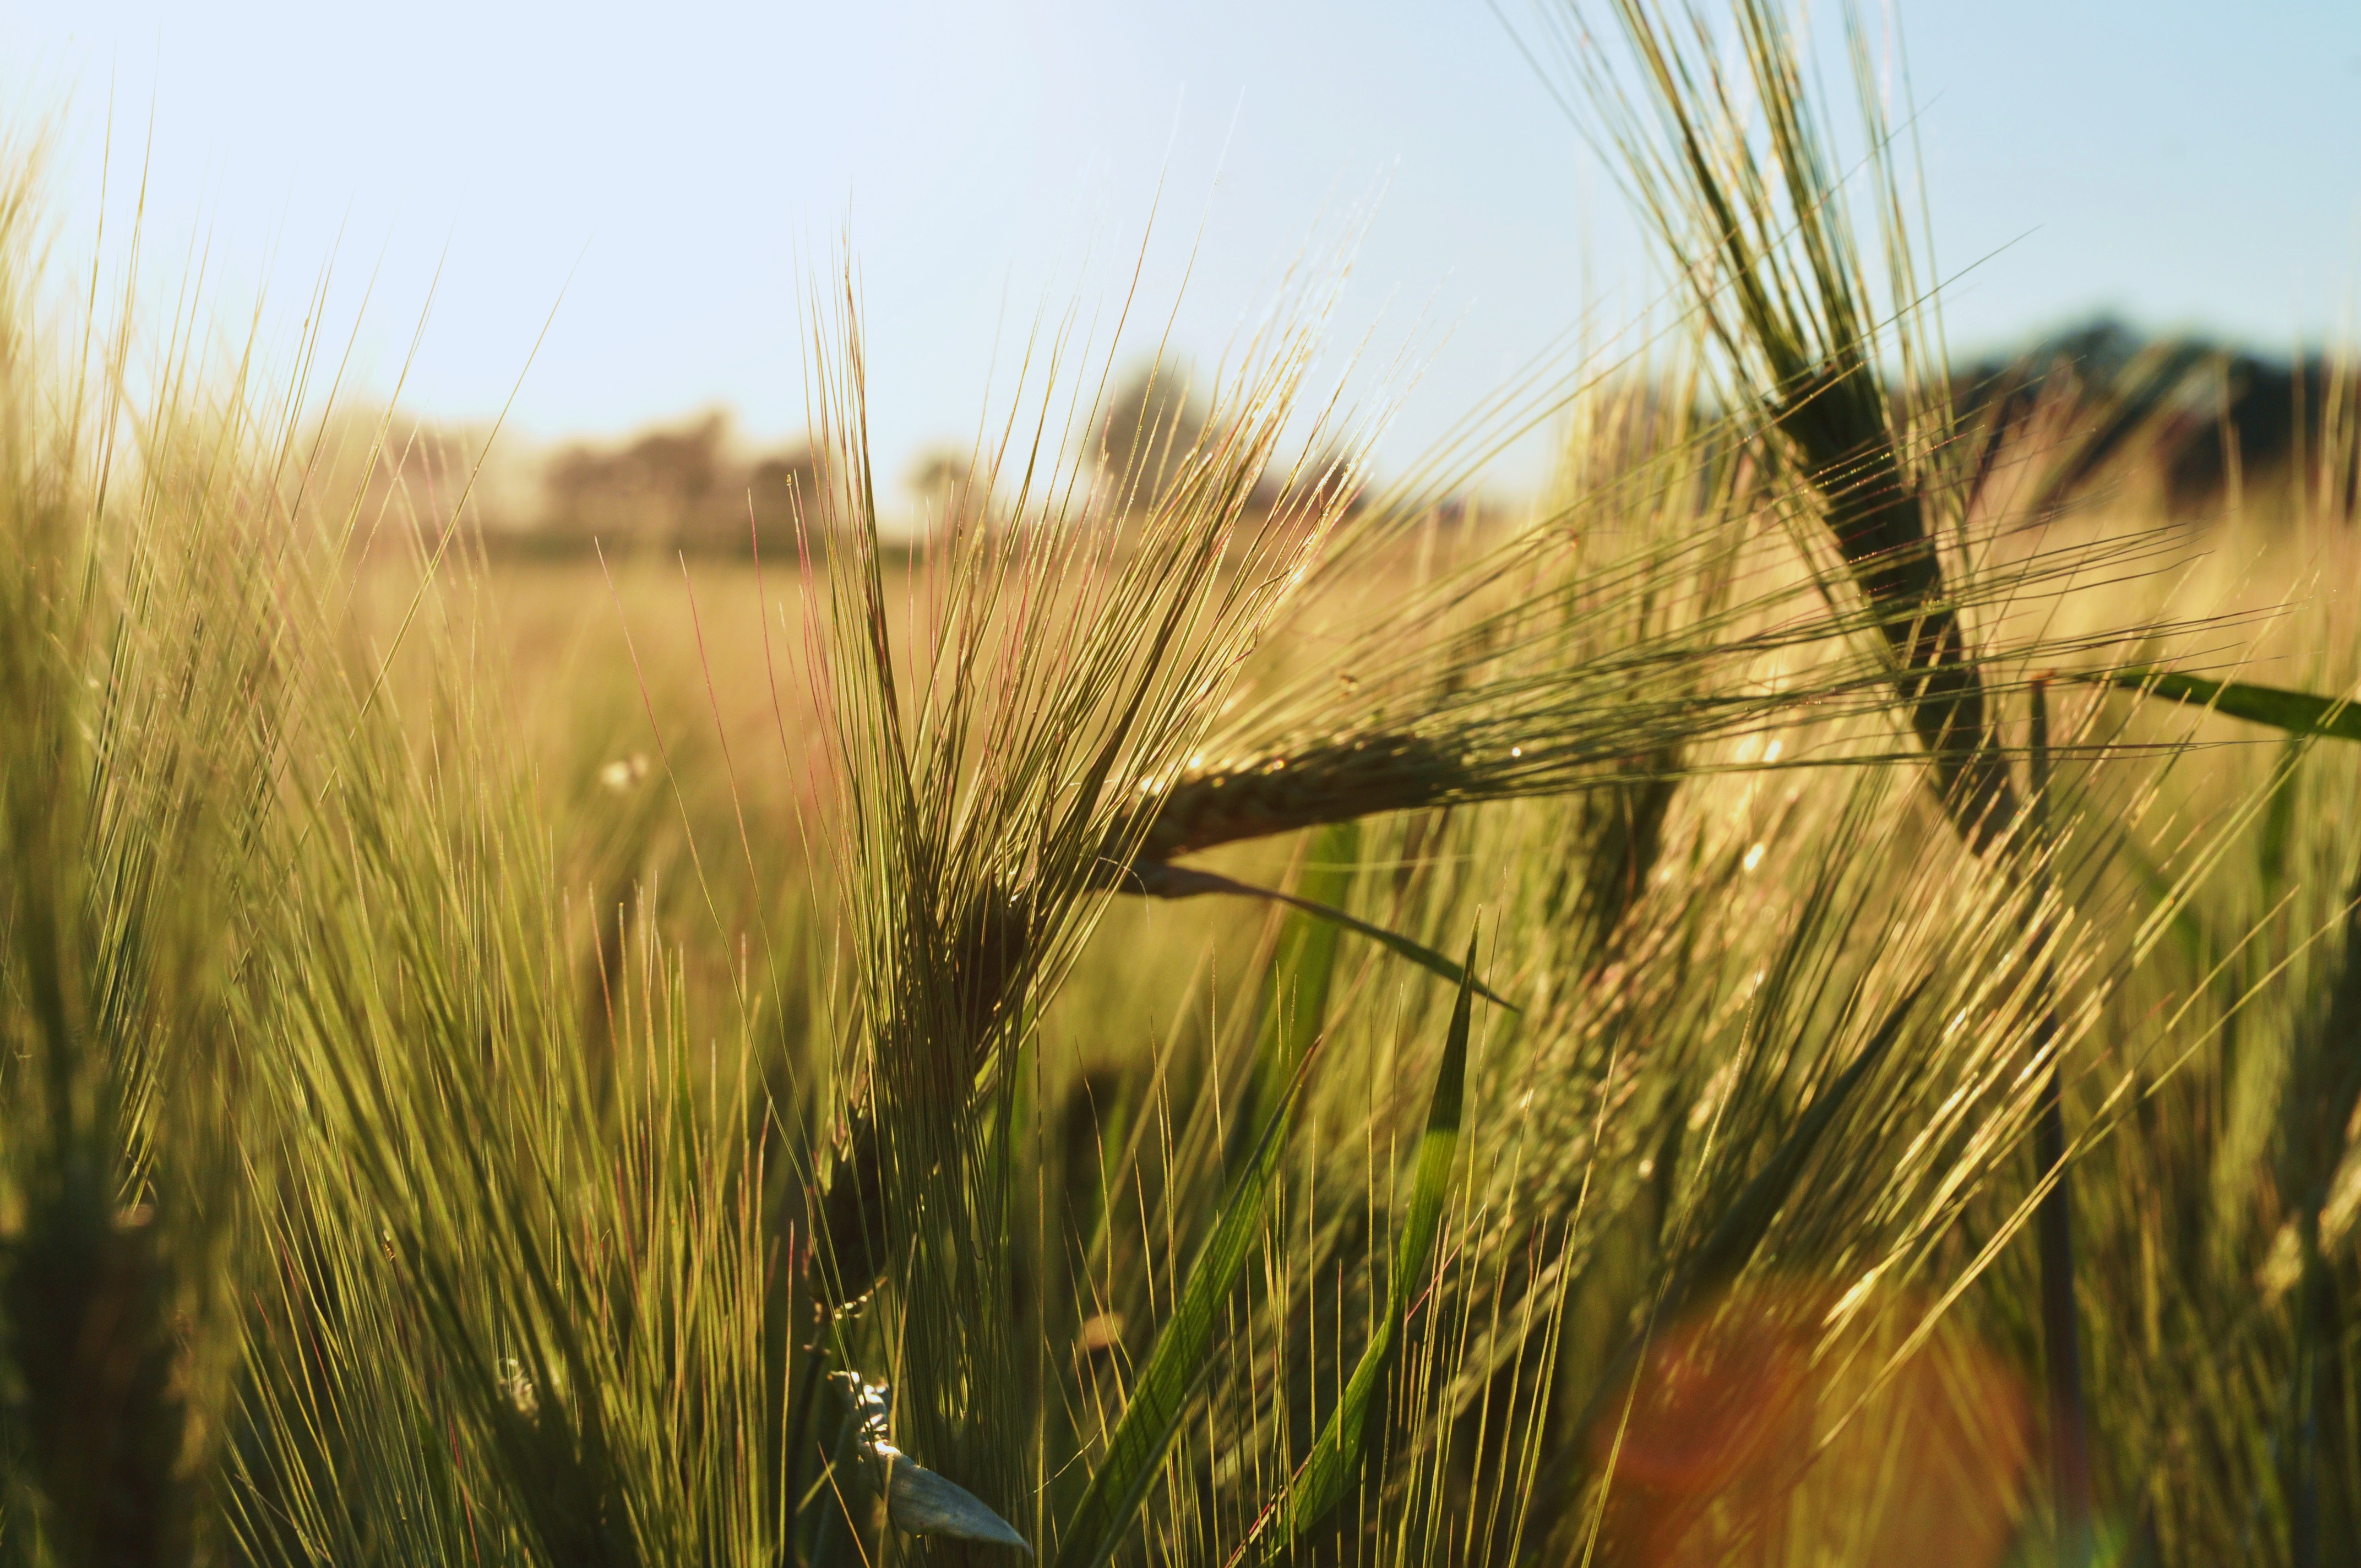
grass, plant, field, barley, wheat, prairie, sunlight, food, crop, agriculture, cereal, grassland, rye, flowering plant, commodity, hordeum, grass family, land plant, phragmites, food grain